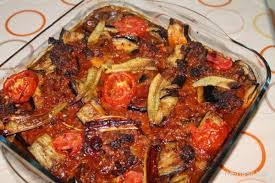
Yemek: karniyarik